Jörmundur Ingi Hansen

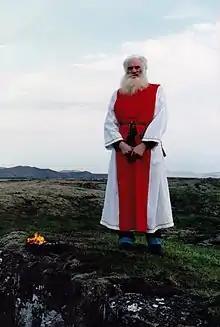
Sveinbjörn Beinteinsson in 1991

Jörmundur contacted the farmer and poet Sveinbjörn Beinteinsson when he heard that Sveinbjörn had also tried to find people for a pagan organization. In 1972, Jörmundur and Sveinbjörn were two of the co-founders of the Icelandic neopagan organization Ásatrúarfélagið. Together with Sveinbjörn, who was elected as the organization's first leader and given the title "allsherjargoði", Jörmundur constructed the organization's rituals and liturgy. He created its clothing and sculpted the god Thor used at the center of the group's cult place. Because of his extroverted personality, he became responsible for much of Ásatrúarfélagið's media representation. The Reykjavíkurgoðorð, originally Jörmundur's personal project, continued to exist and functioned as a local division within Ásatrúarfélagið, with Jörmundur as its leader.